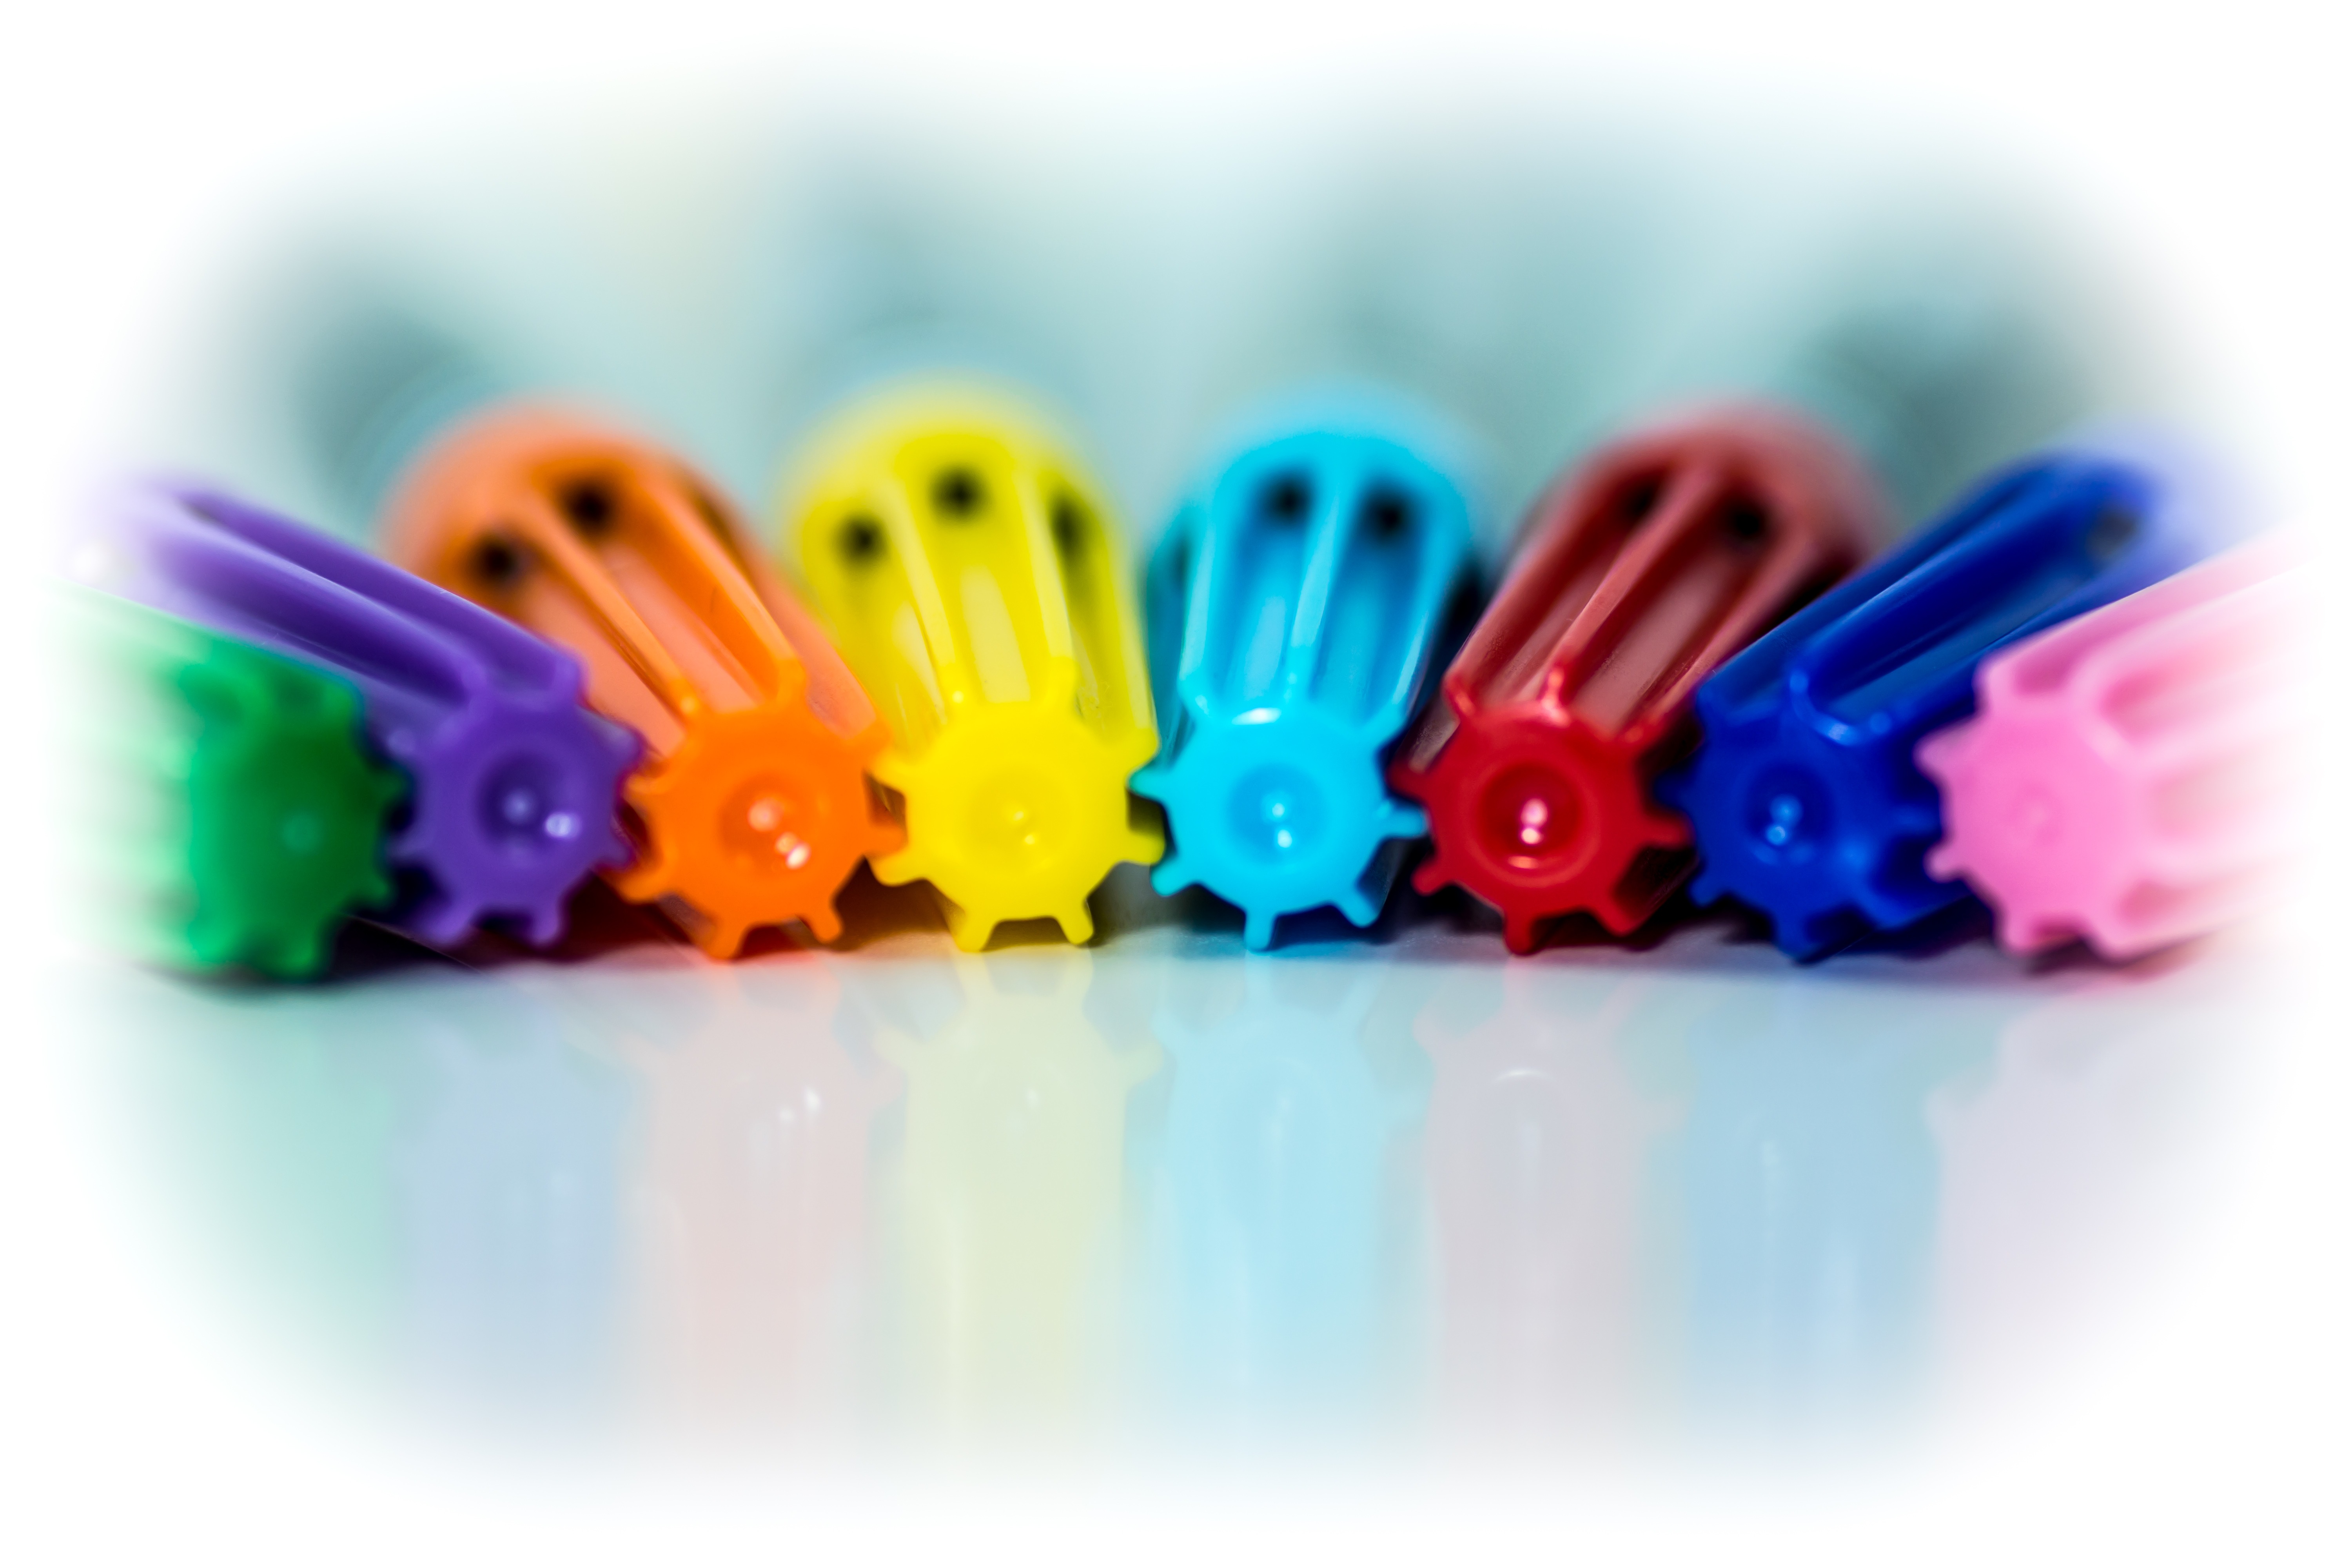
hand, pen, finger, color, macro, paint, colorful, close, toy, pens, school, crayons, draw, colored pencils, datailaufnahme, colour pencils, macro photo, writing accessories, felt tip pens